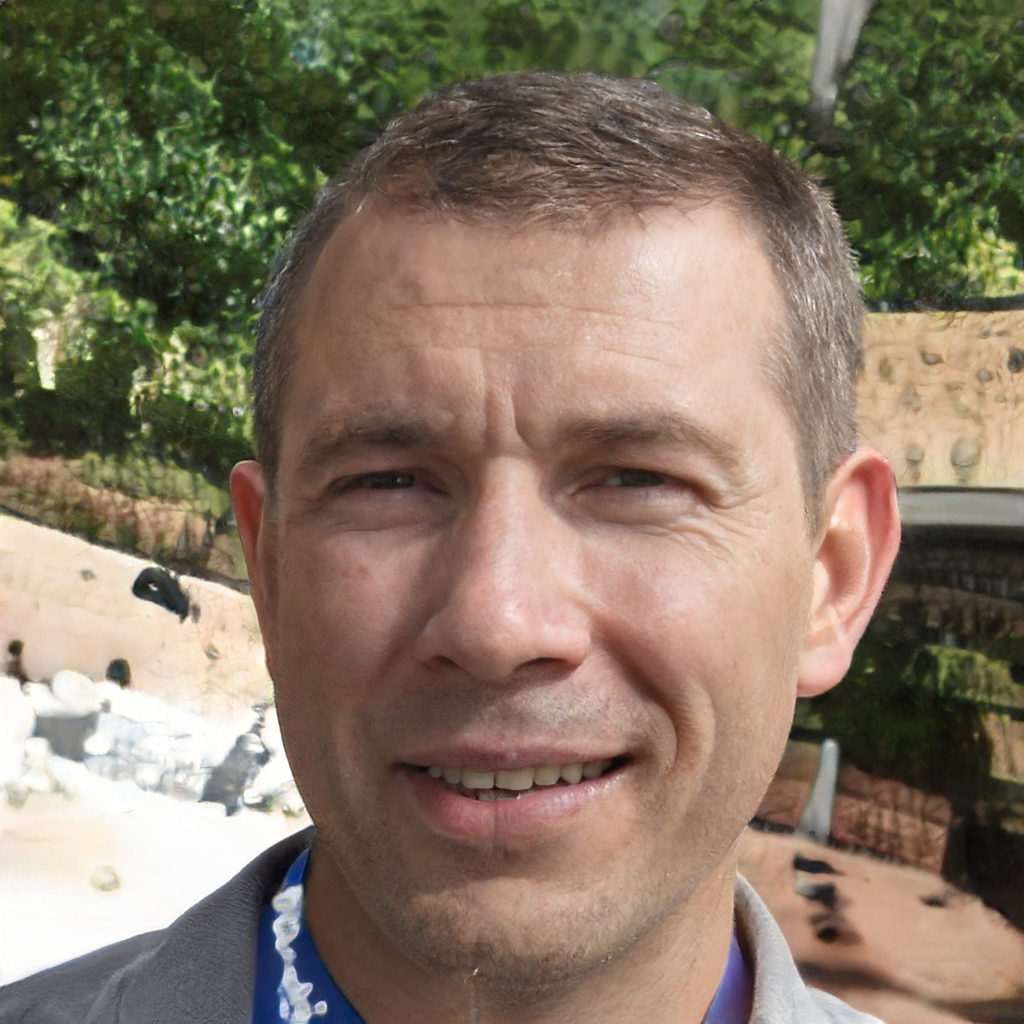
Label: Colored